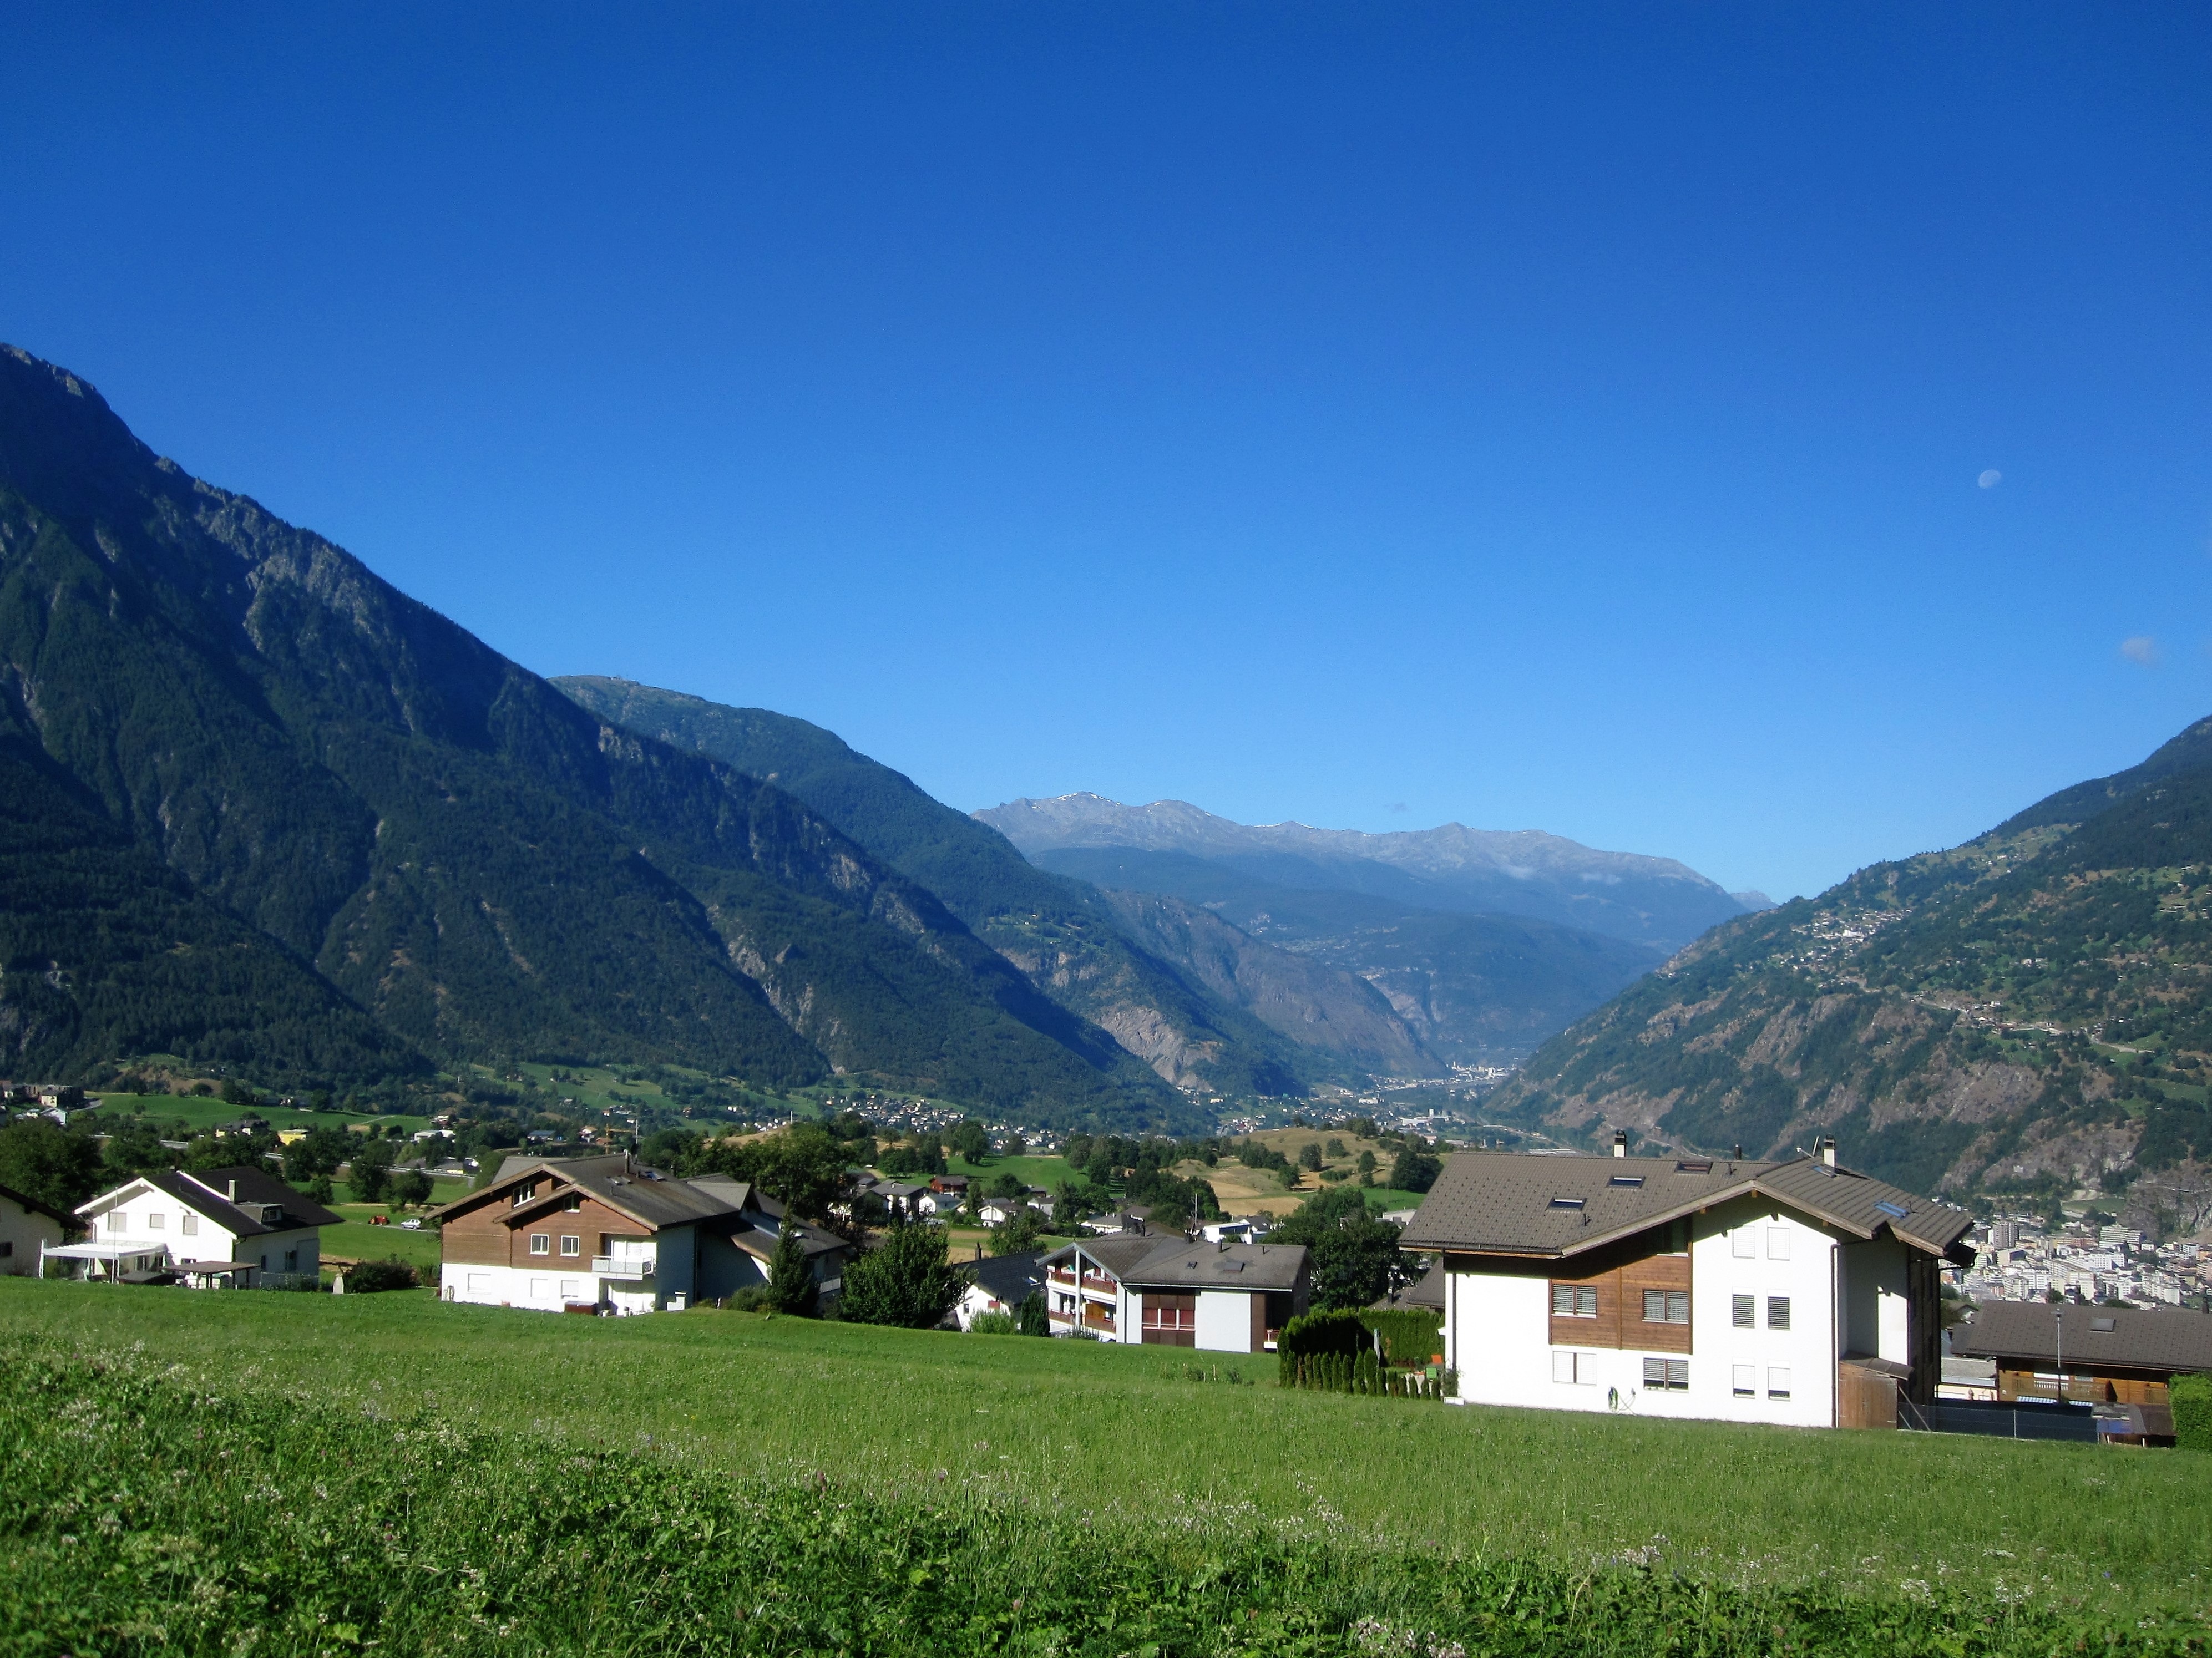
landscape, nature, mountain, meadow, hill, valley, mountain range, panorama, summer, village, alpine, highland, ridge, alp, mountains, alps, plateau, switzerland, fell, swiss alps, rural area, landform, mountain pass, geographical feature, mountainous landforms